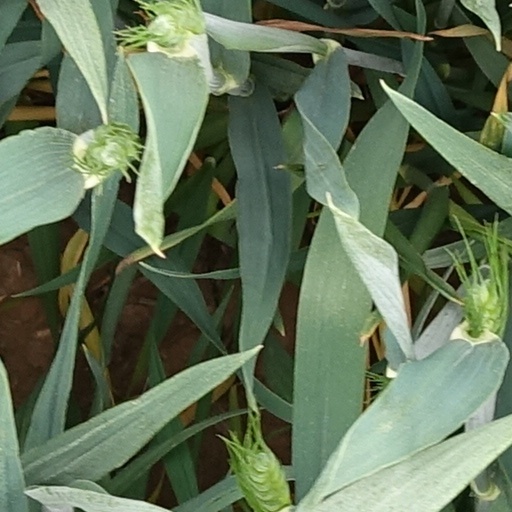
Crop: wheat